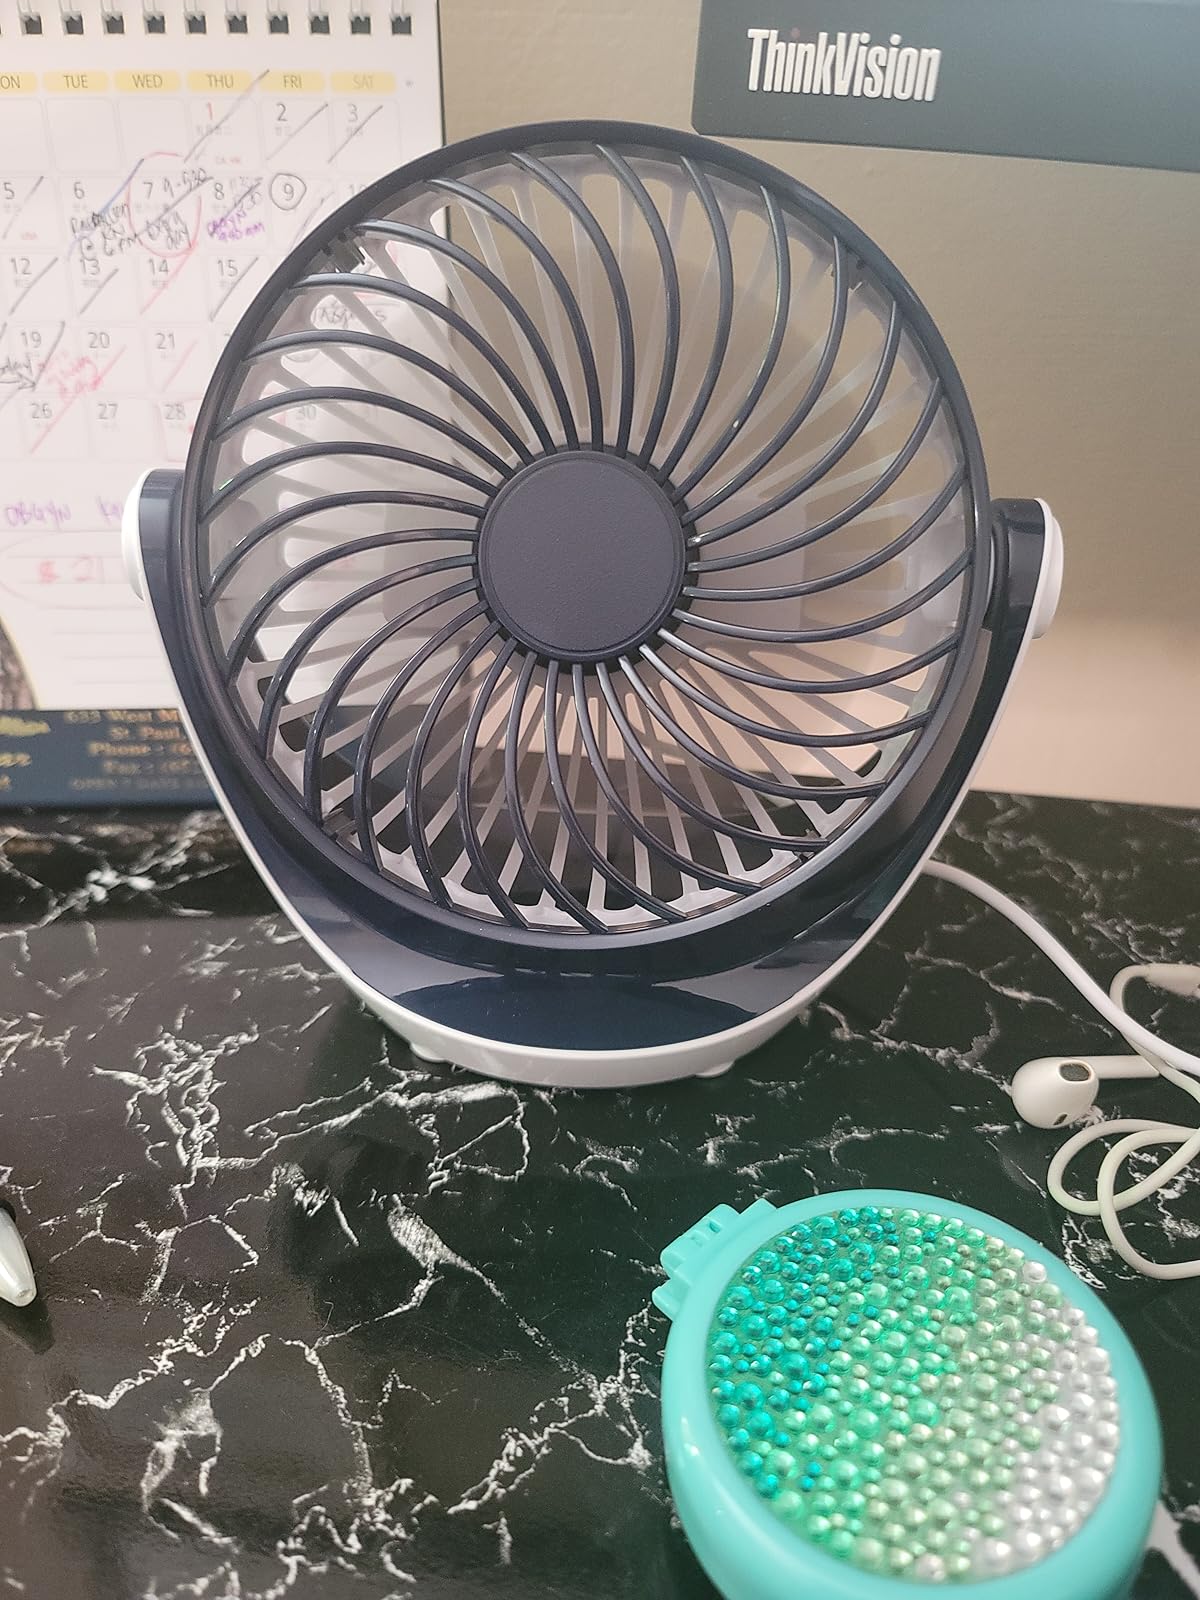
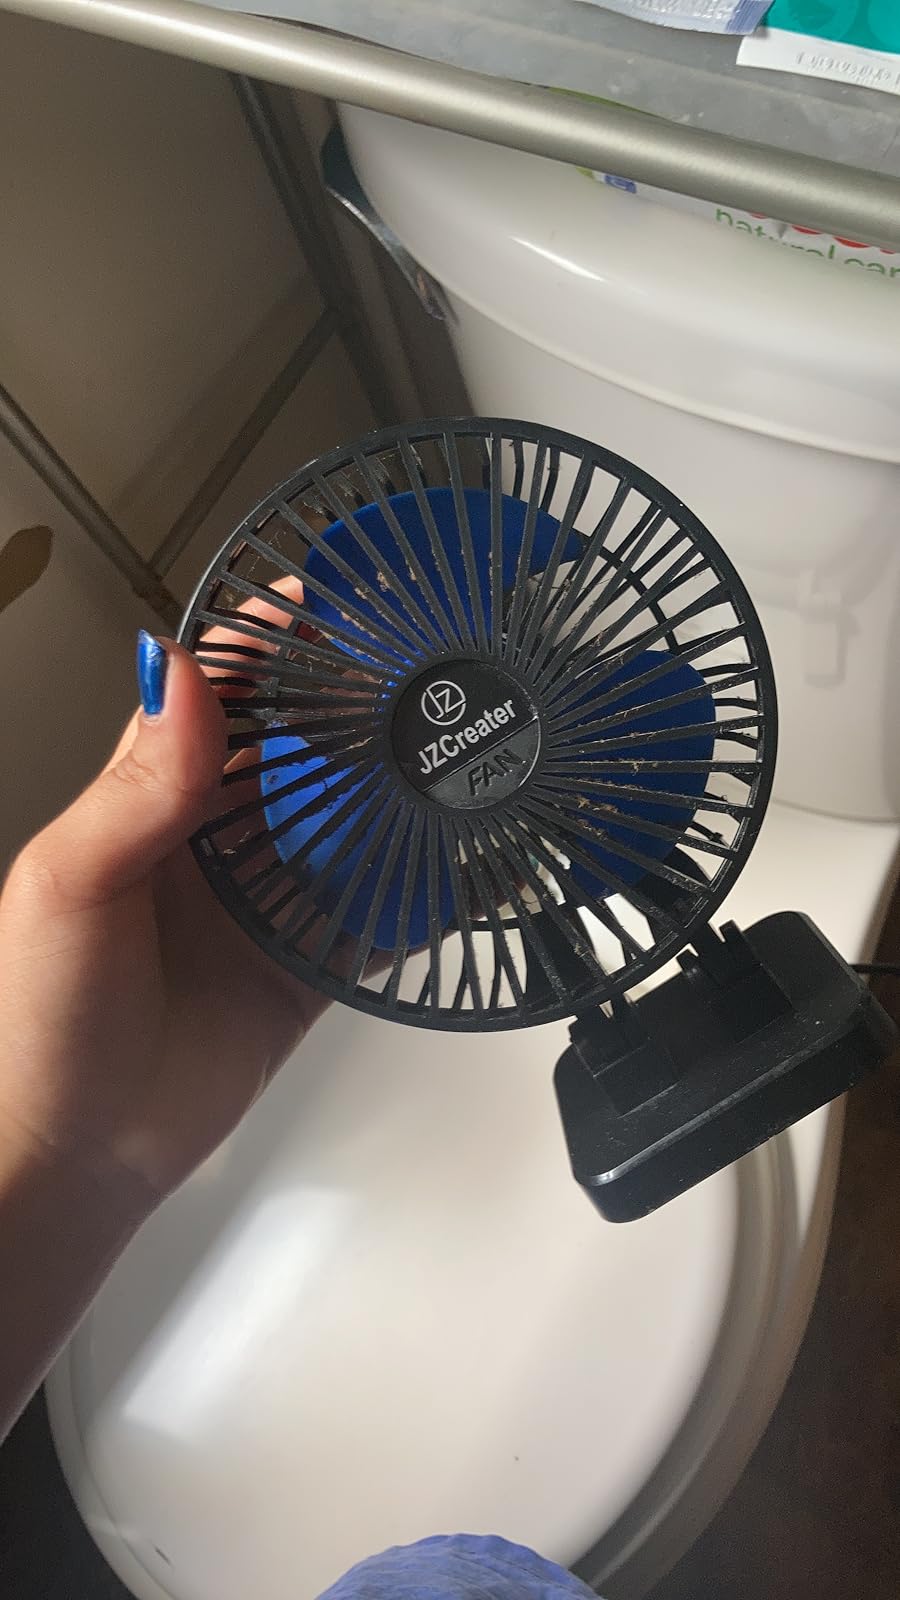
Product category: fan
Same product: no